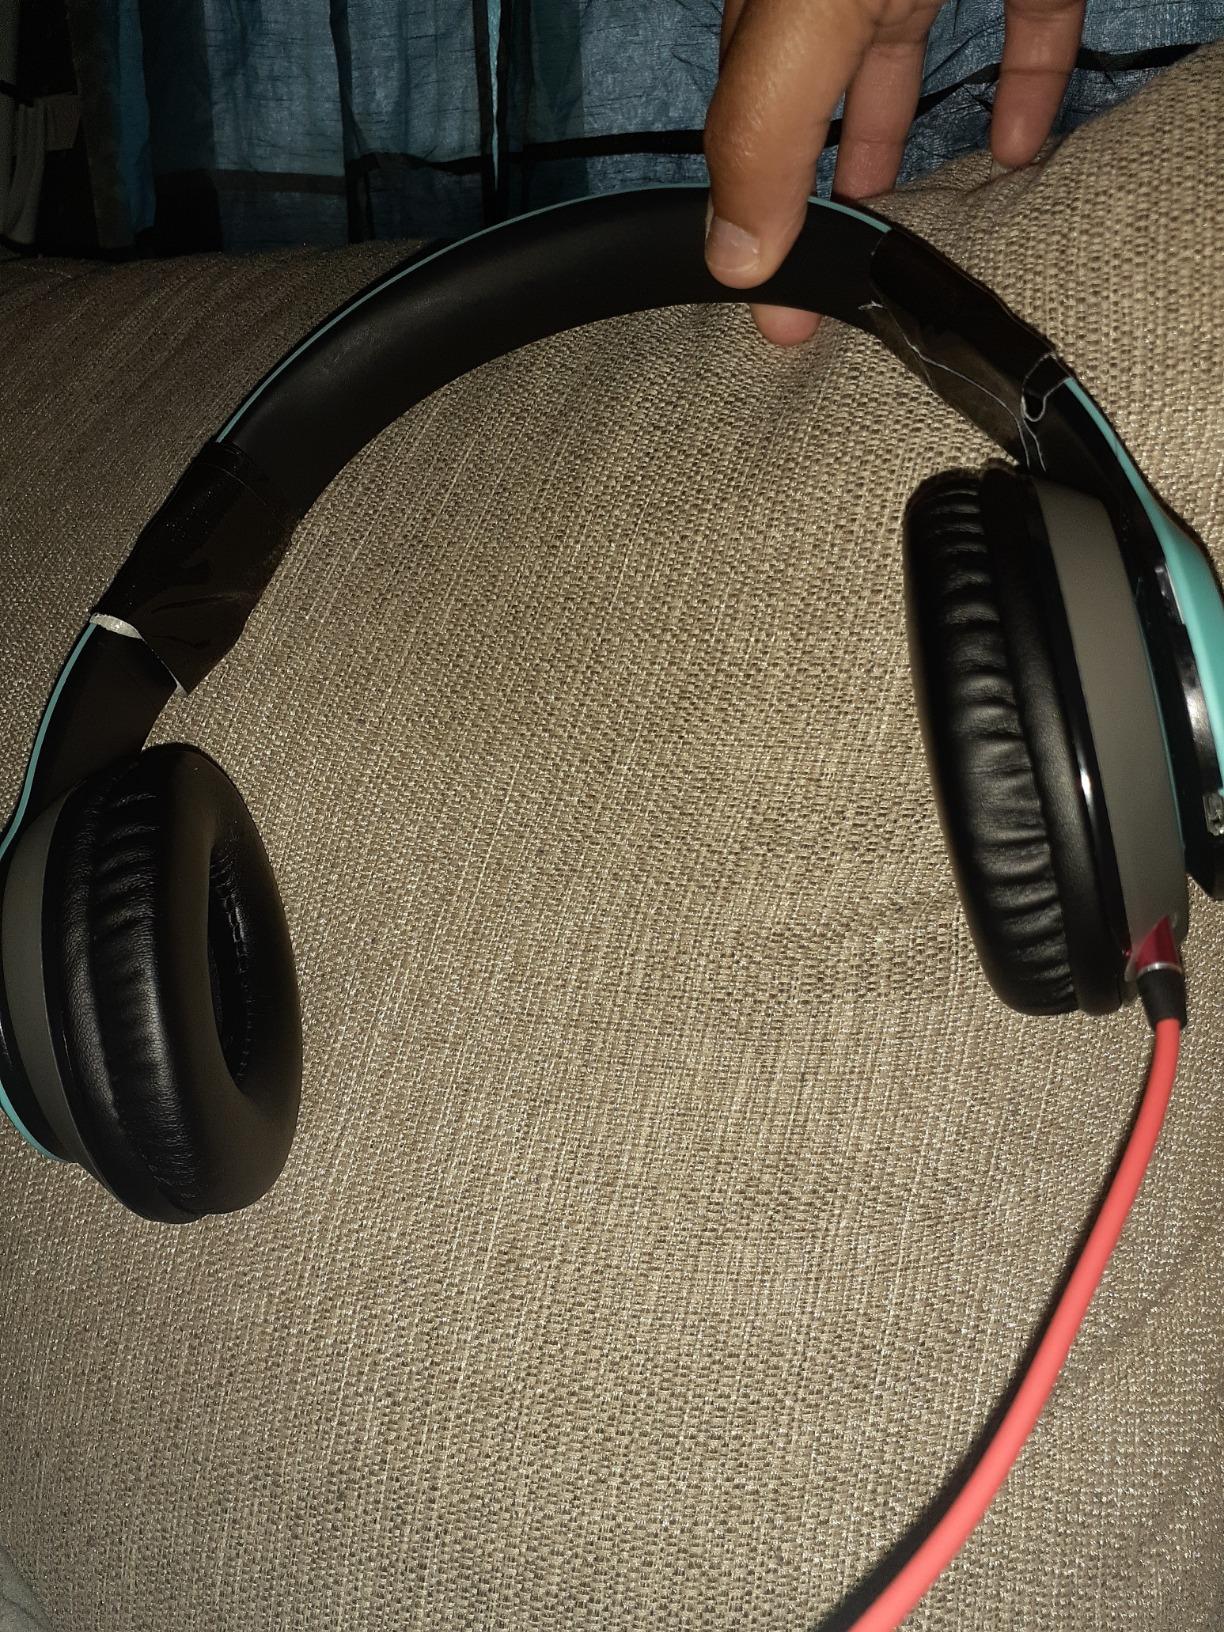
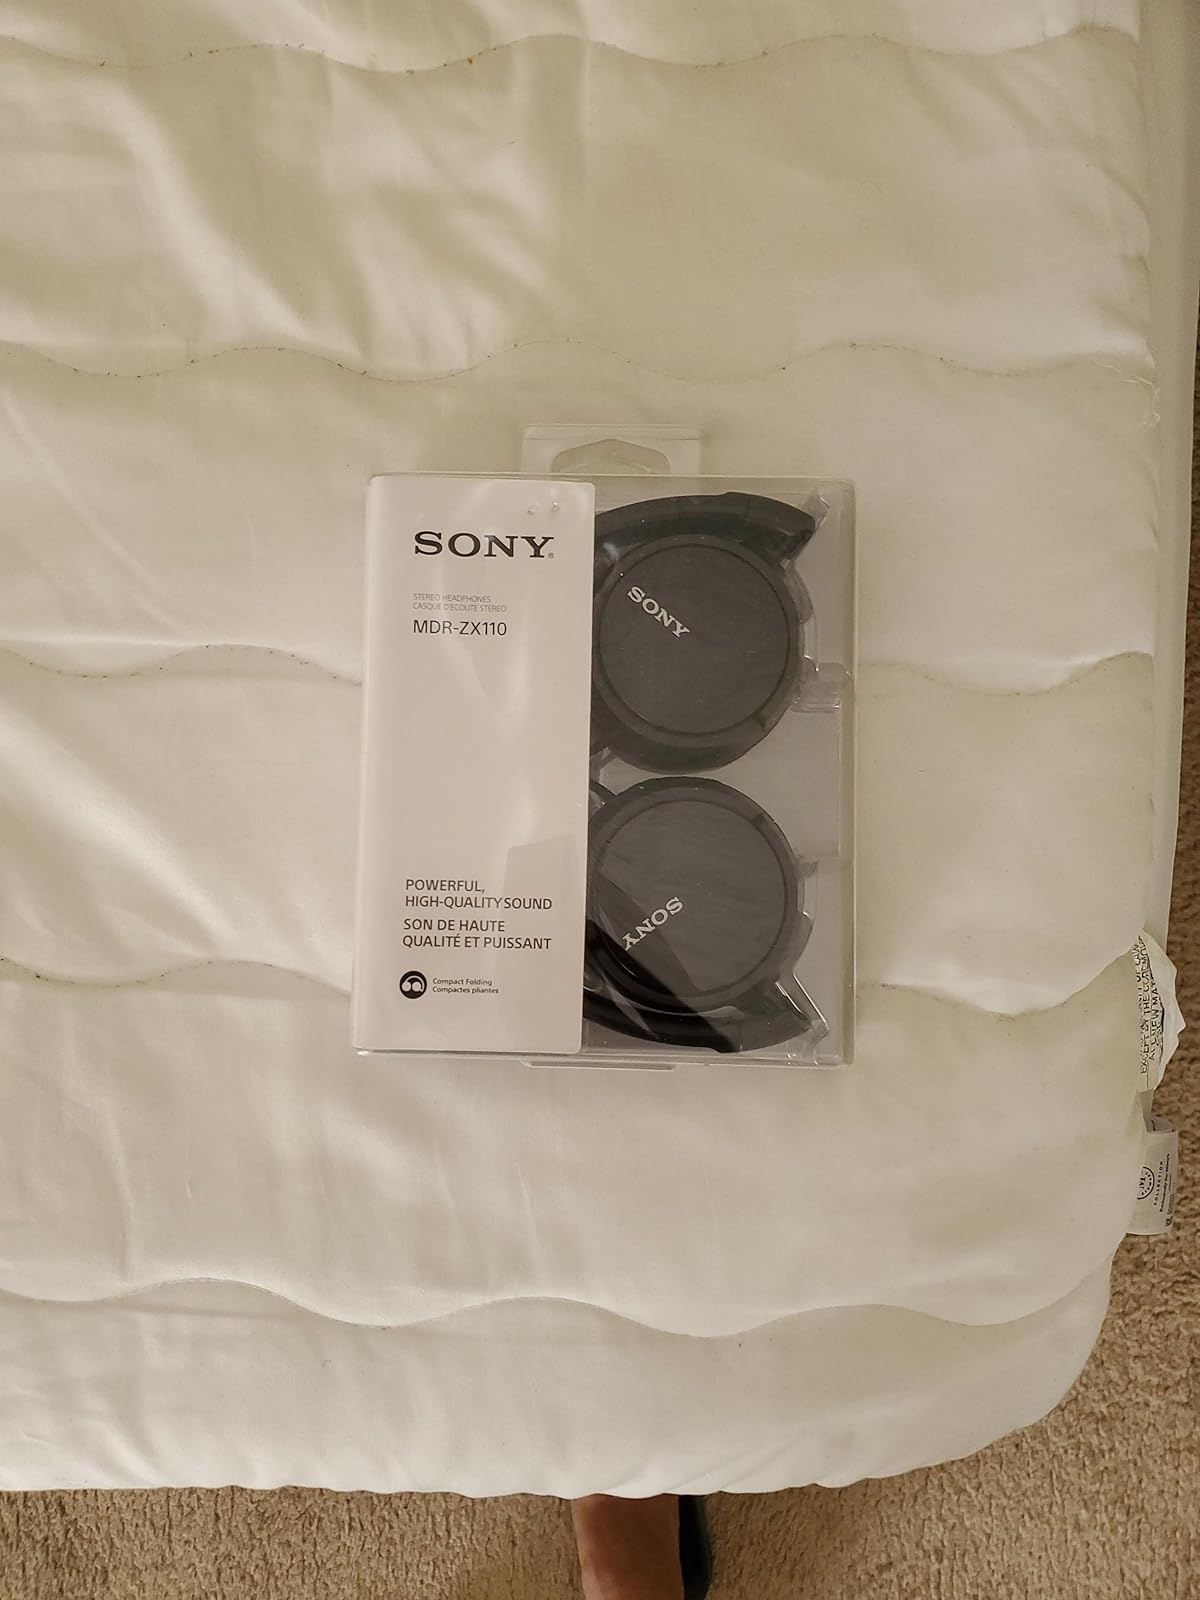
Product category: headphones
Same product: no